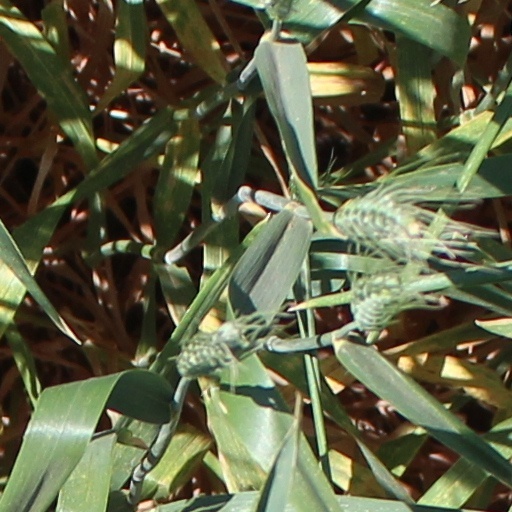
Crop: wheat